Shenton Way Bus Terminal

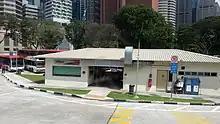
Exterior view of the former Shenton Way Bus Terminal at Palmer Road

The original Shenton Way Bus Terminal was designed and built by the former Public Works Department (now CPG Corporation) at an unspecified location under a viaduct carrying the East Coast Parkway. Its location was seen by "The Straits Times" as unusual, as no other bus terminals were being built under viaducts at the time.